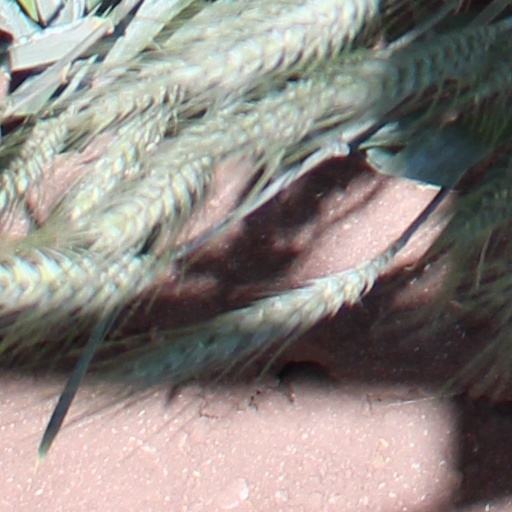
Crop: wheat